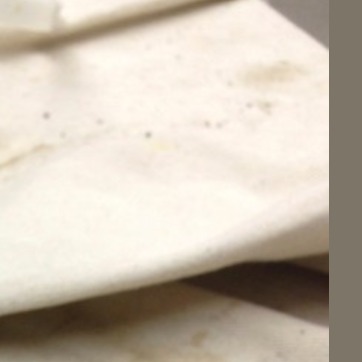
Material: fabric